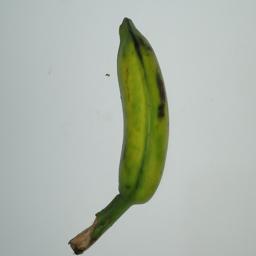
Ripeness: Green